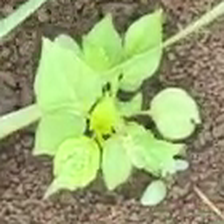
Weed species: Lamber_Quarter_plant(Chenopodium )